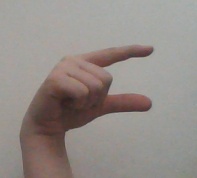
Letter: dal